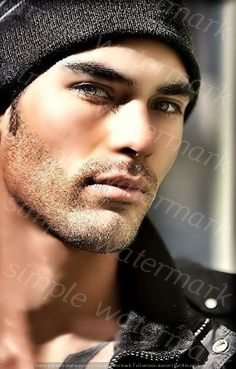
Label: Watermark